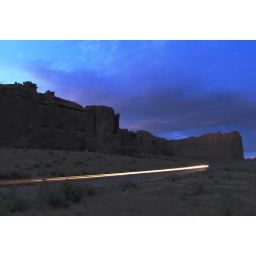
the great wall in blue